Tassie Tigers

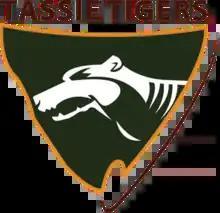
Old Tassie Tigers AHL club logo

New in 2023, the One Hockey Cup, presents an opportunity to celebrate the combined performances of Men's and Women's teams from the 7 Hockey One League clubs. The One Hockey Cup will be awarded to the Club that ranks highest based on the aggregate scores of their Women's and men's teams at the end of the Regular Season (Rounds 1 - 7).